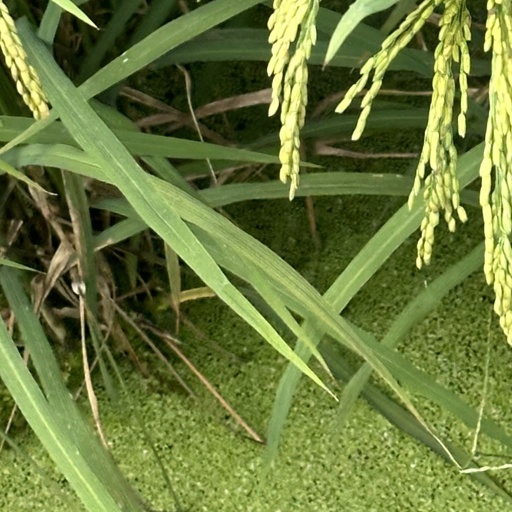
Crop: rice